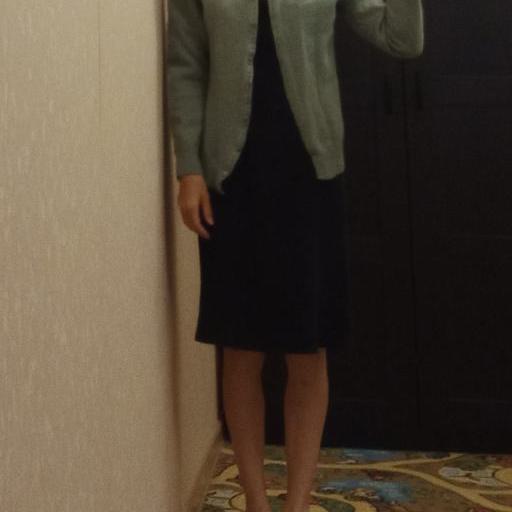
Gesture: no_gesture